The Dark Horse (2014 film)

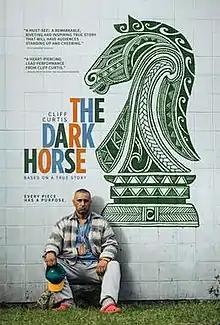
Theatrical release poster

The Dark Horse is a 2014 New Zealand drama film written and directed by James Napier Robertson and starring Cliff Curtis and James Rolleston. It won Best Picture, Best Director, Best Screenplay, Best Actor, Best Supporting Actor and Best Score at the 2014 New Zealand Film Awards, Best Film at the 2015 Seattle International Film Festival (SIFF), 2015 San Francisco International Film Festival (SFIFF) and 2015 Rotterdam International Film Festival (IFFR), was "New York Times" Critics' Pick and "Time" Magazine Critics' Pick, and was labeled by leading New Zealand critics as "One of the greatest New Zealand films ever made". It premiered at the 2014 Toronto International Film Festival (TIFF), and was created by production company Four Knights Film. The film was released theatrically in the U.S. by Broad Green Pictures on 1 April 2016.